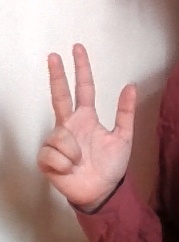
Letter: al